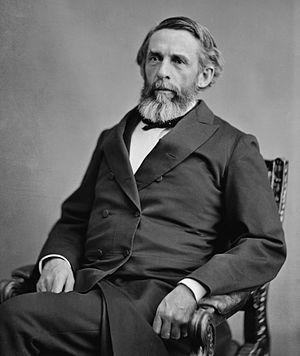
Ulysses S. Grant, né Hiram Ulysses Grant le 27 avril 1822 à Point Pleasant et mort le 23 juillet 1885 à Wilton, est un homme d'État américain, 18ᵉ président des États-Unis. Après une brillante carrière militaire au cours de laquelle il commanda les armées nordistes durant la guerre de Sécession, il fut élu président en 1868. Sa présidence fut marquée par ses tentatives visant à intégrer davantage les anciens États confédérés dans l'Union, à éliminer les vestiges du nationalisme sudiste et à protéger les droits des Afro-Américains. La fin de son mandat fut néanmoins ternie par les dissensions du Parti républicain, la panique bancaire de 1873 et la corruption de son administration.
Le secrétaire du Trésor des États-Unis dirige le département du Trésor des États-Unis, il est membre du cabinet du président des États-Unis. C'est le ministre des Finances américain.
George Sewall Boutwell, né le 28 janvier 1818 à Brookline et mort le 27 février 1905 à Groton, est un homme politique américain. Membre du Parti démocrate puis du Parti républicain, il est gouverneur du Massachusetts entre 1851 à 1853, représentant du même État entre 1863 à 1869, secrétaire du Trésor entre 1869 et 1873 dans l'administration du président Ulysses S. Grant puis sénateur du Massachusetts entre 1873 et 1877.